Waste management in Japan

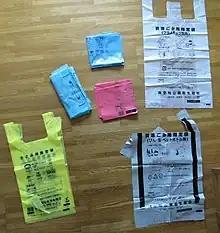
A variety of bags are used by households to recycle waste made from different materials

Recycling has been an increasing emphasis for waste disposal in Japan since recycling acts were passed in the 1990s. In 2014, the Resource Recycle Rate, the ratio of total material inputs into the economy and the amount recycled into raw inputs was 15.8%. In contrast, this figure was 8.2% in 1994.